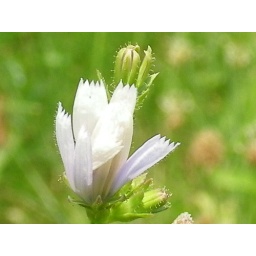
This was taken in my yard, this flower looked like it was made of paper